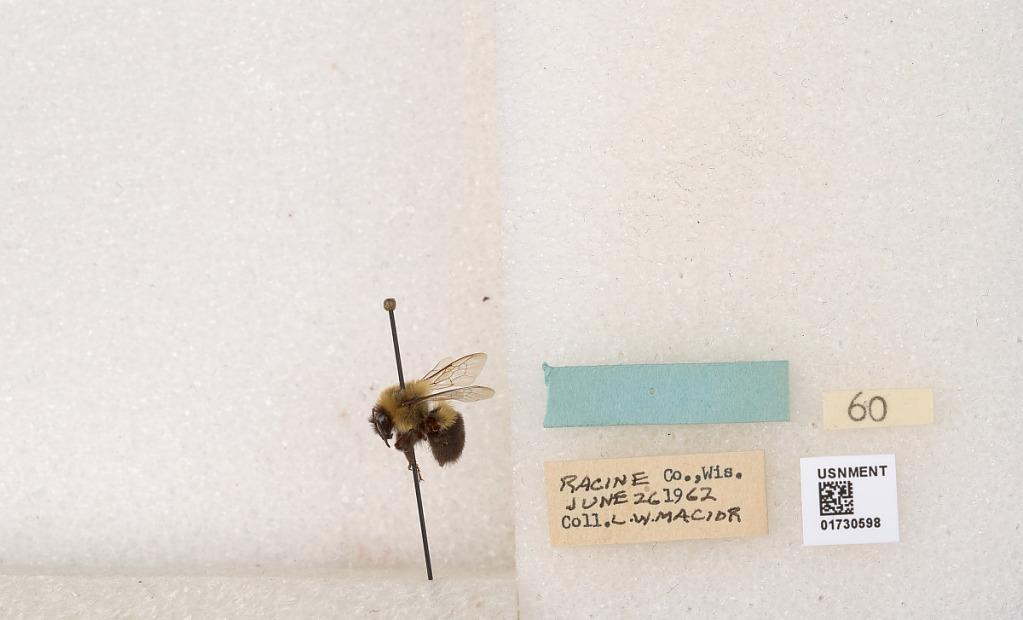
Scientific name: Bombus impatiens Cresson
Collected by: L. Macior
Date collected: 1962-6-26
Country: United States
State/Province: Wisconsin
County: Racine
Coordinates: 42.7299, -87.8123